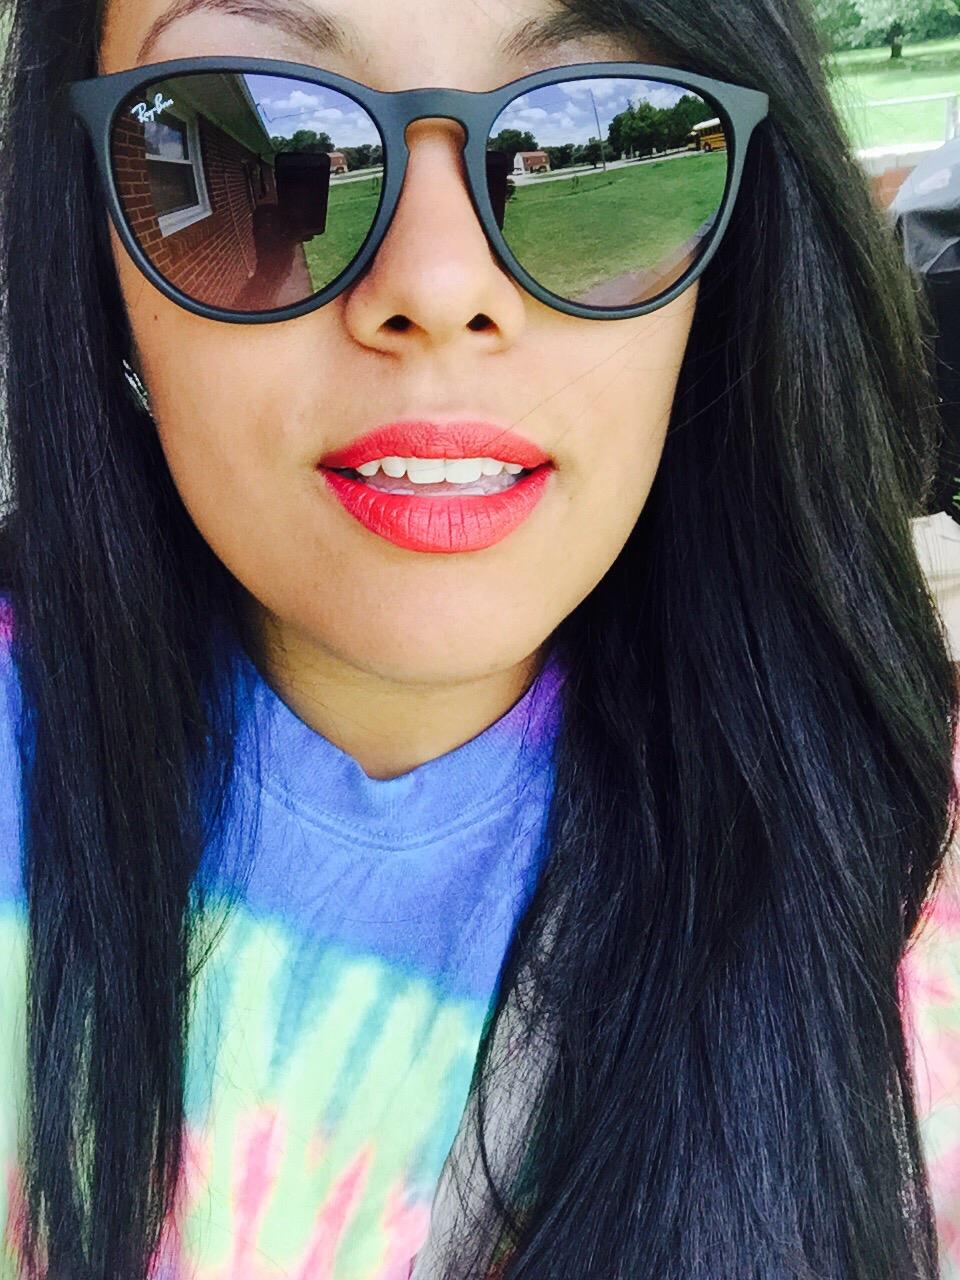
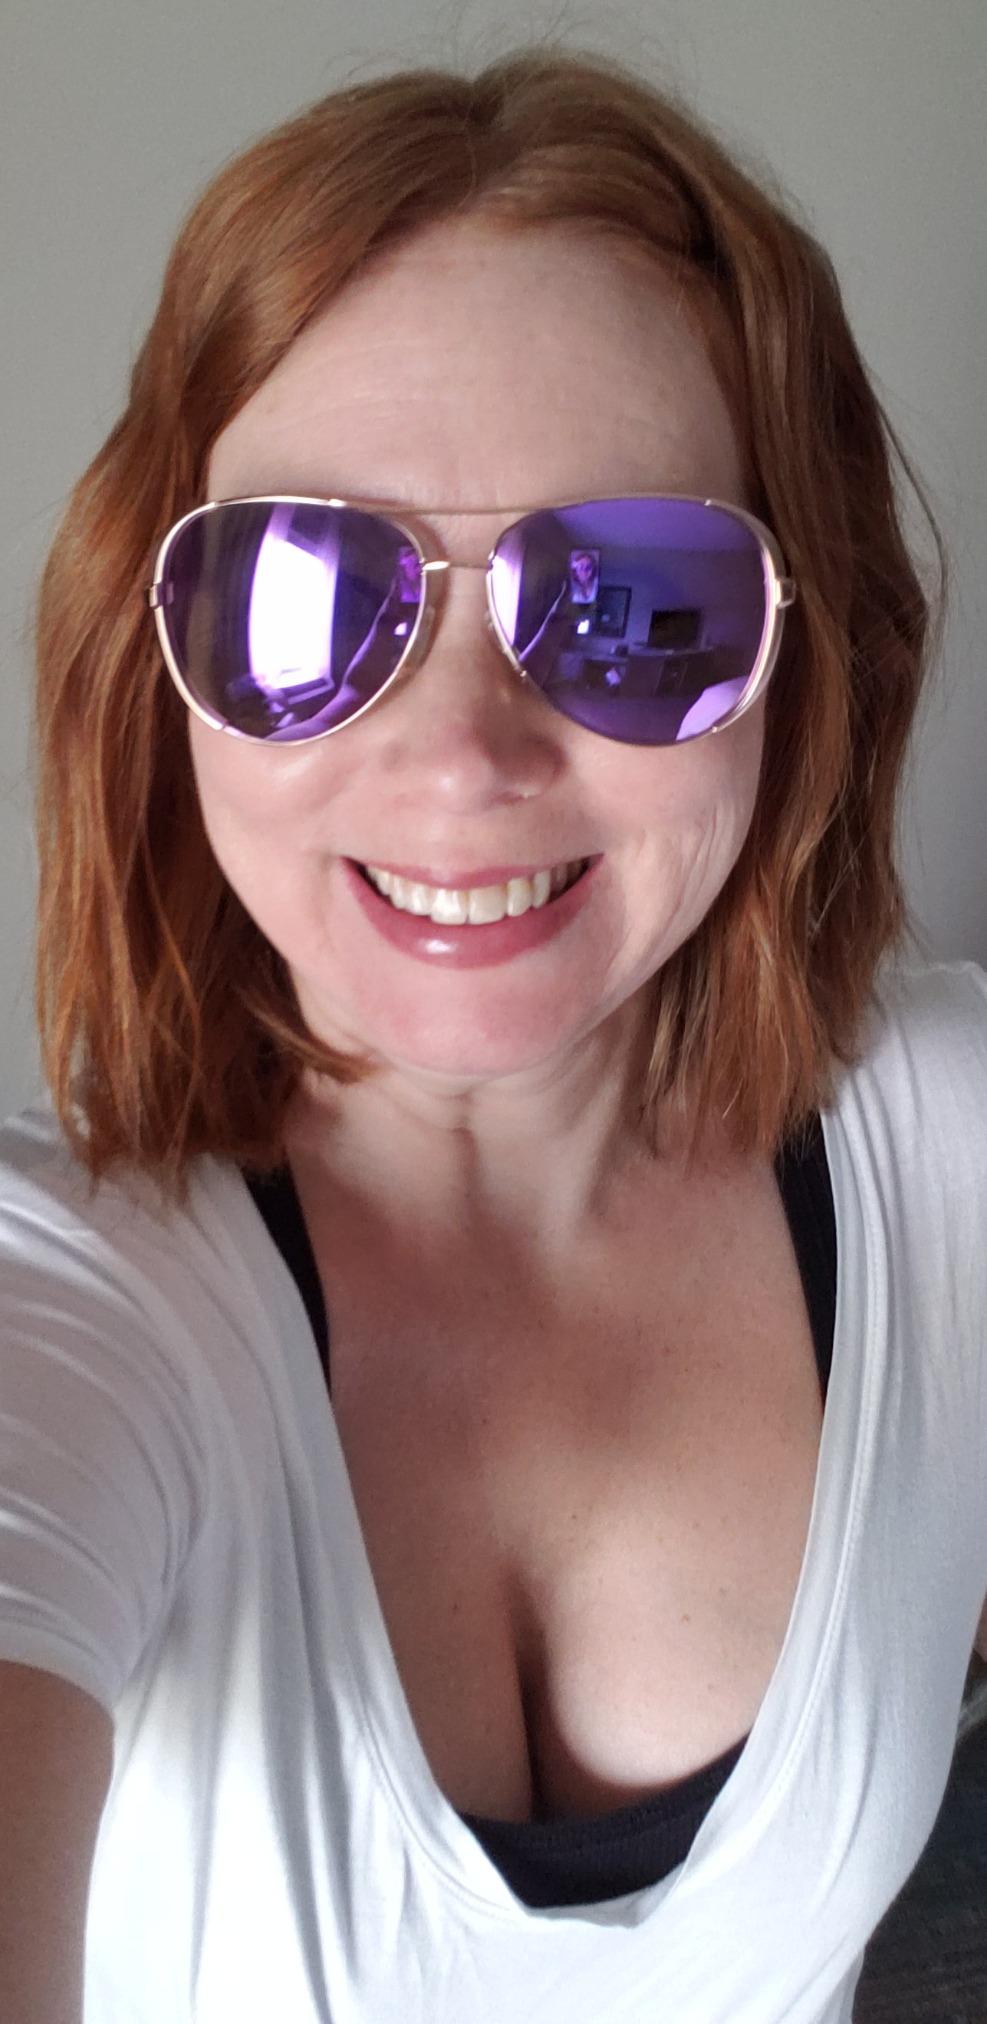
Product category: accessories_sunglasses
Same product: no